Design 1099 Ship

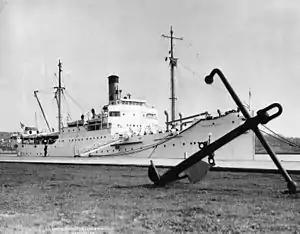
Training ship "California State", the former design 1099 ship "Henry County"

Design 1099 ships were built of welded steel plates. They were long between perpendiculars, with a beam of , and a depth of hold of . Their fully loaded draft was just over . Deadweight tonnage, the weight of cargo which could be carried, varied among ships between 4,000 and 4,155 tons. Gross register tonnage varied between 2,542 and 2,810, while net register tonnage varied between 1,512 and 1,704.